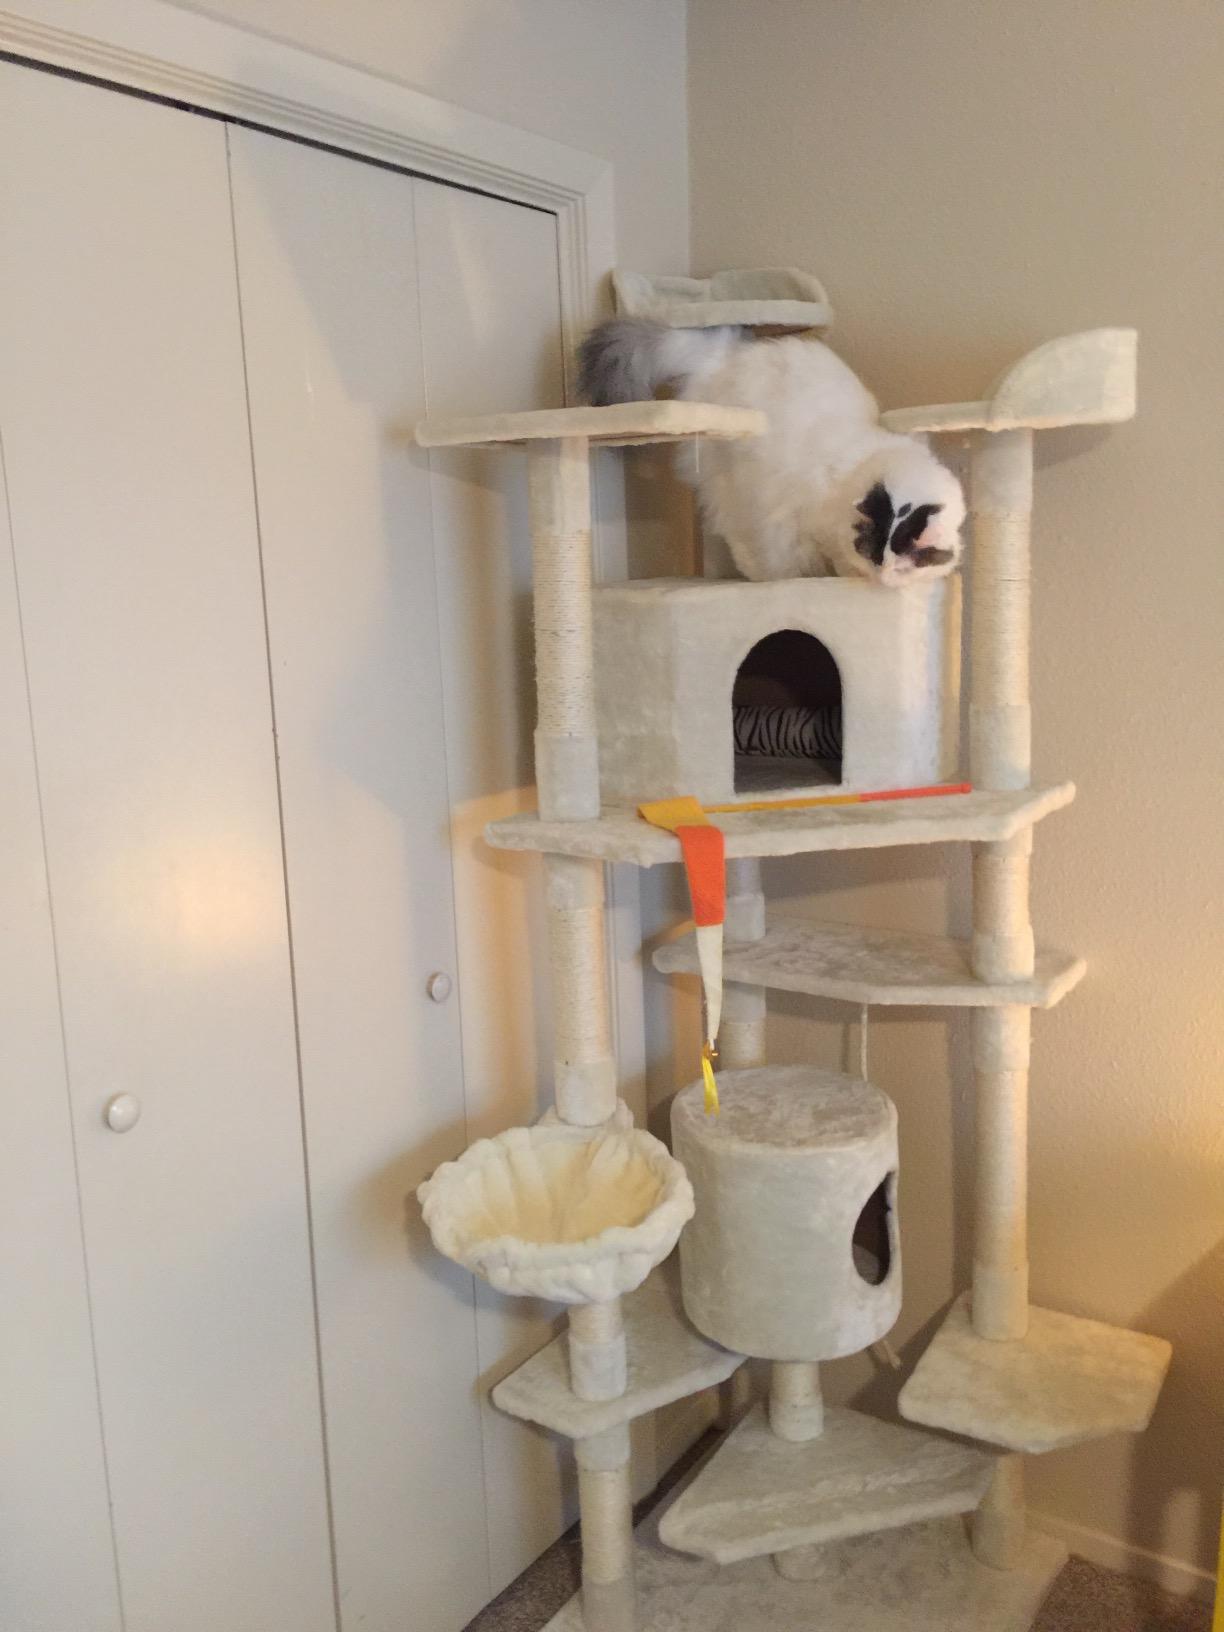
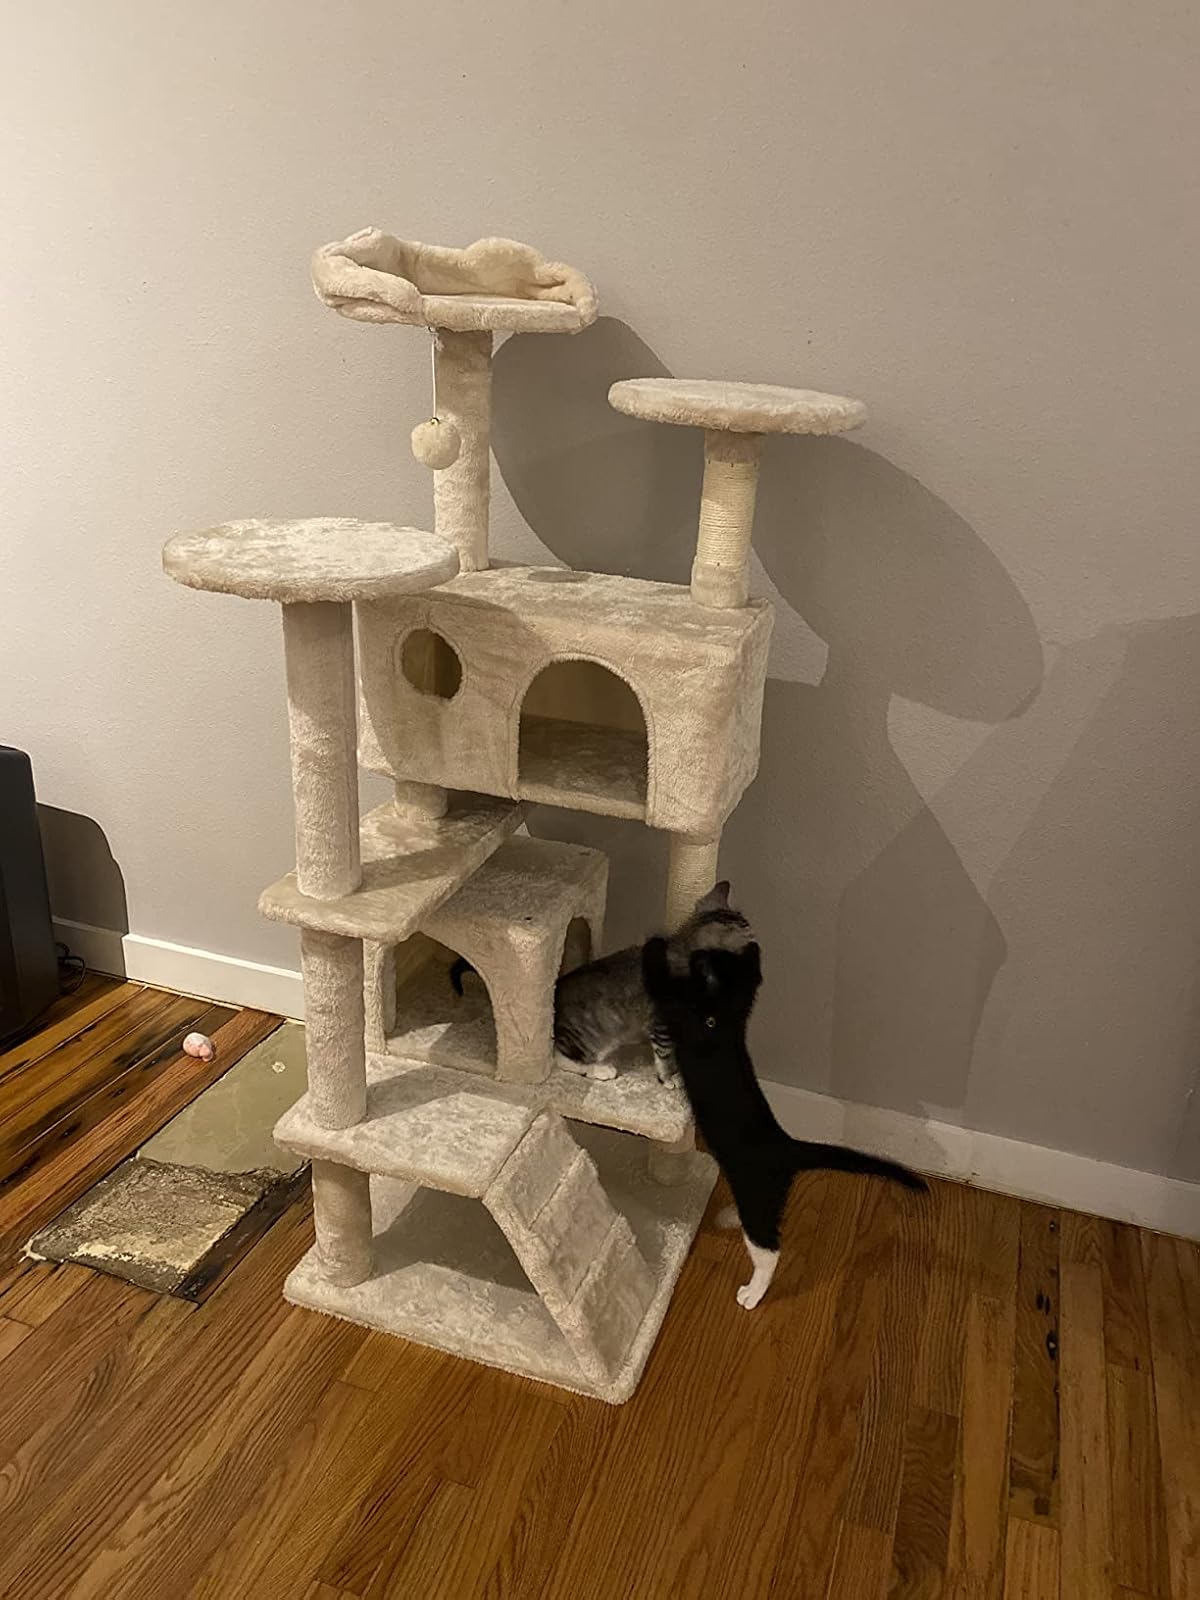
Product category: items_cat tree
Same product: no